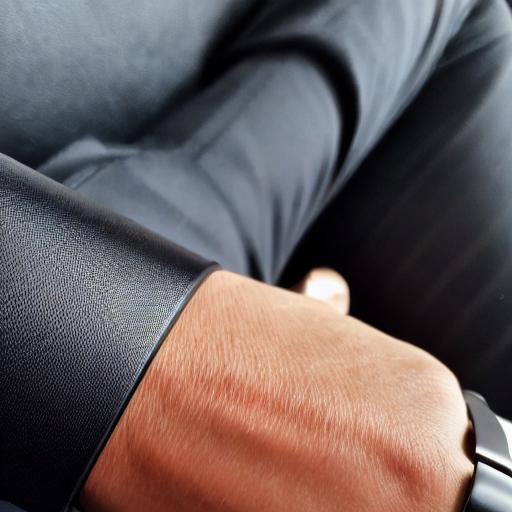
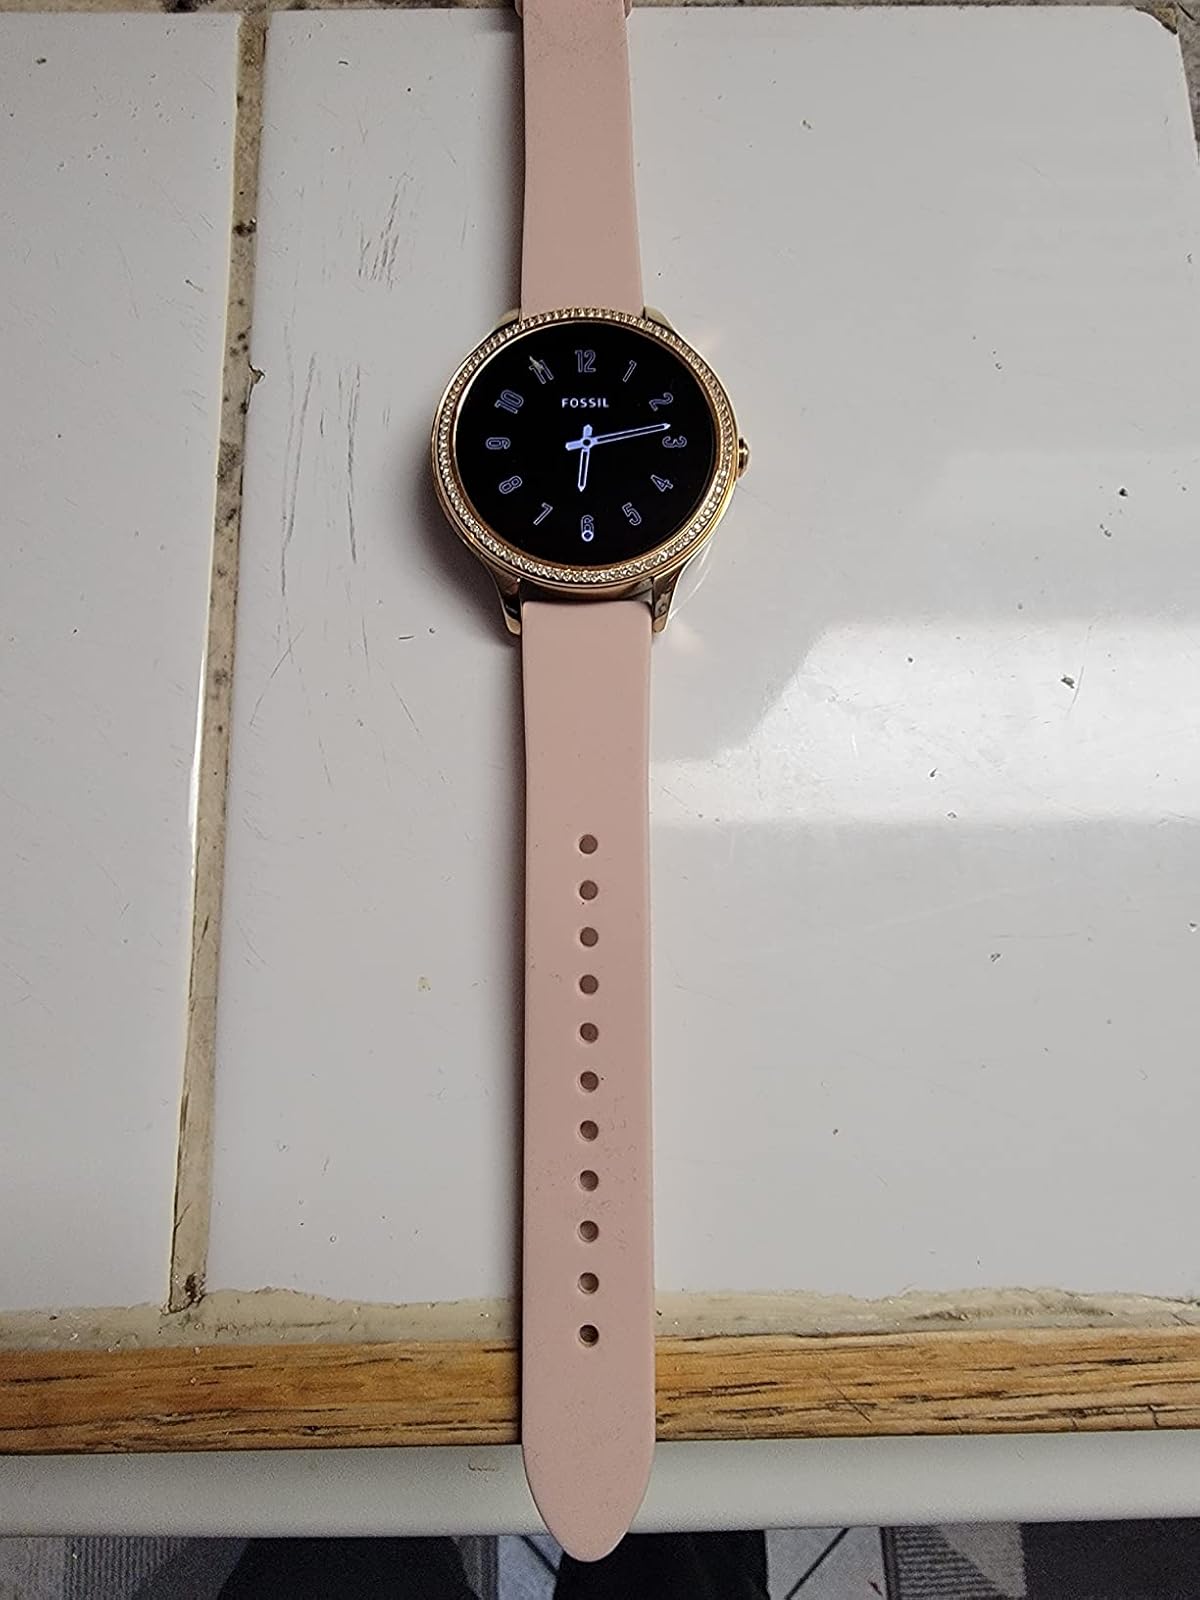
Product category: smartwatch
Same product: no